Lucha Libre World Cup (2015)

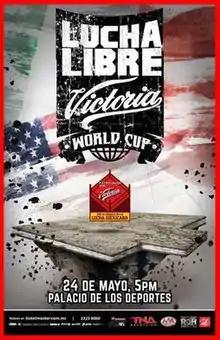
Official poster for the tournament

The Lucha Libre World Cup (2015) was a professional wrestling event and tournament organized by Mexican professional wrestling promotion Lucha Libre AAA Worldwide (AAA) with the financial backing of the Grupo Modelo brewery, with Victoria Beer as the official sponsor. The tournament included a number of three-man tag teams, referred to as "trios" in "Lucha Libre", two of which represented AAA itself, another team from outside AAA to represent Mexico as well as teams representing Total Nonstop Action Wrestling (TNA), Lucha Underground, Ring of Honor (ROH), All Japan Pro Wrestling (AJPW) and Pro Wrestling Noah as well as an "International team". The tournament was originally announced as "Copa Victoria", but later rebranded as the "Lucha Libre World Cup".